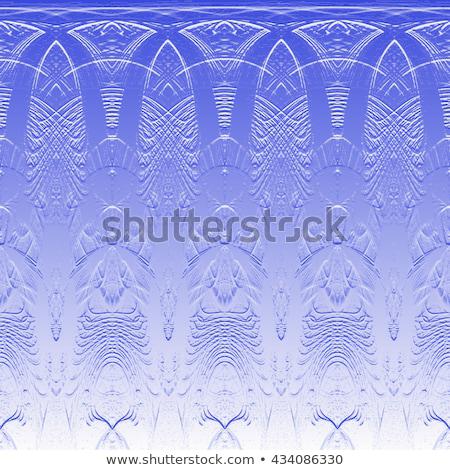
abstract background with patterns like flower or a symbol embossed on the surface metallic blue .
Relation: Subjective